Belly of the Beast

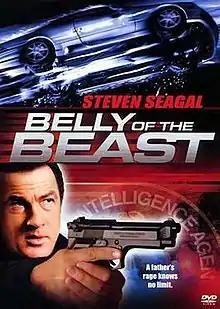
DVD cover

Belly of the Beast is a 2003 American action film directed by Hong Kong film director Ching Siu-tung in his American directorial debut, and starring Steven Seagal, who also produced. The film co-stars Byron Mann, Monica Lo and Tom Wu. Seagal plays Jake Hopper, a former CIA agent on a quest to find his kidnapped daughter. The film was released on direct-to-DVD in the United States on December 30, 2003; the film recouped its budget from the US home video market alone.